Roy-Boissy

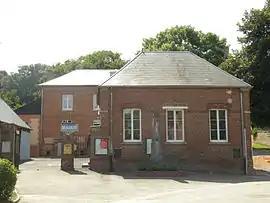
The town hall in Roy-Boissy

Roy-Boissy is a commune in the Oise department in northern France.